Advanced cardiac life support

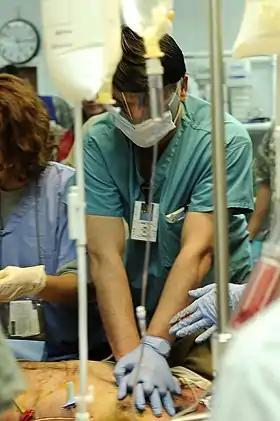
Cardiopulmonary resuscitation of an avalanche victim who was medically evacuated to Craig Joint Theater Hospital in February 2010

Advanced cardiac life support, advanced cardiovascular life support (ACLS) refers to a set of clinical guidelines established by the American Heart Association (AHA) for the urgent and emergent treatment of life-threatening cardiovascular conditions that will cause or have caused cardiac arrest, using advanced medical procedures, medications, and techniques. ACLS expands on Basic Life Support (BLS) by adding recommendations on additional medication and advanced procedure use to the CPR guidelines that are fundamental and efficacious in BLS. ACLS is practiced by advanced medical providers including physicians, some nurses and paramedics; these providers are usually required to hold certifications in ACLS care.